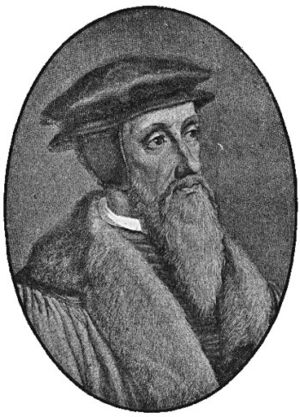
Reformerte kirke
Jean Calvin 1509–1564
Den reformerte kirke er et protestantisk trossamfund med udspring i Jean Calvin og Ulrich Zwinglis virke i reformationen.